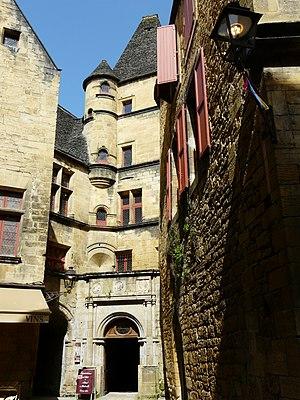
L'hôtel de Vienne (ou hôtel de Maleville), Sarlat-la-Canéda, Dordogne, France.
Jean de Viene, ou Jean de Vienne, administrateur français né à Sarlat le 28 mai 1557, mort à Paris le 27 juin 1608.